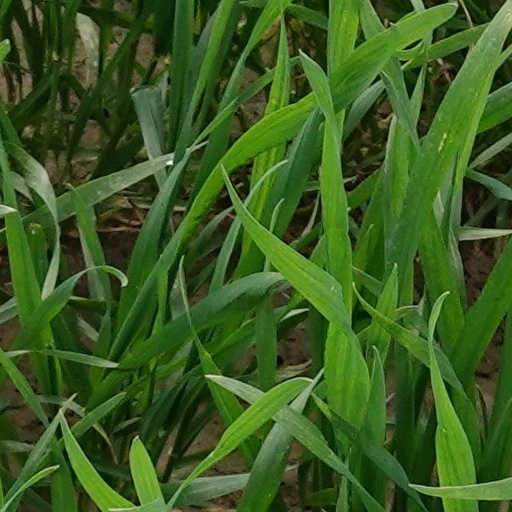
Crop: wheat